Settle College

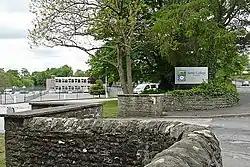
Entrance of the school in 2017.

Settle College (formerly Settle High School and Settle Girls' High School) is an 11–18 mixed, community secondary school and sixth form in Settle, North Yorkshire, England. It was established in 1907.